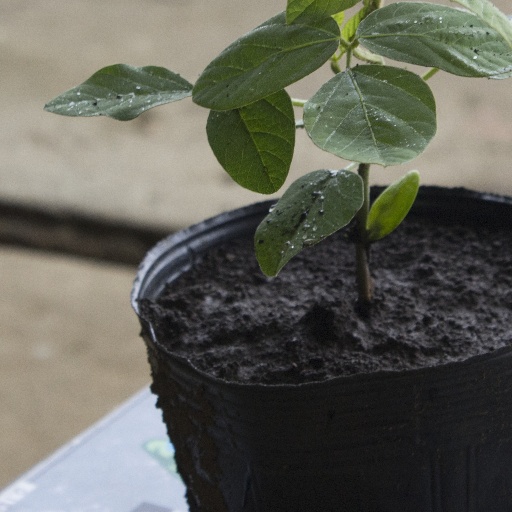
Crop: soybean